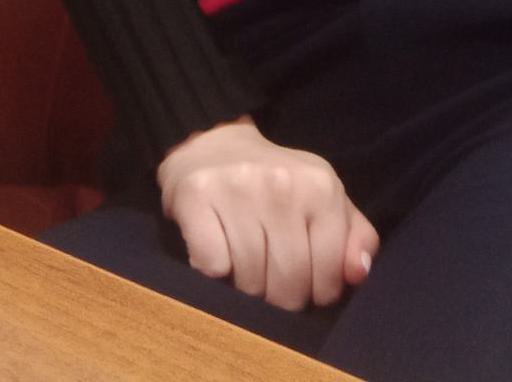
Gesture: no_gesture